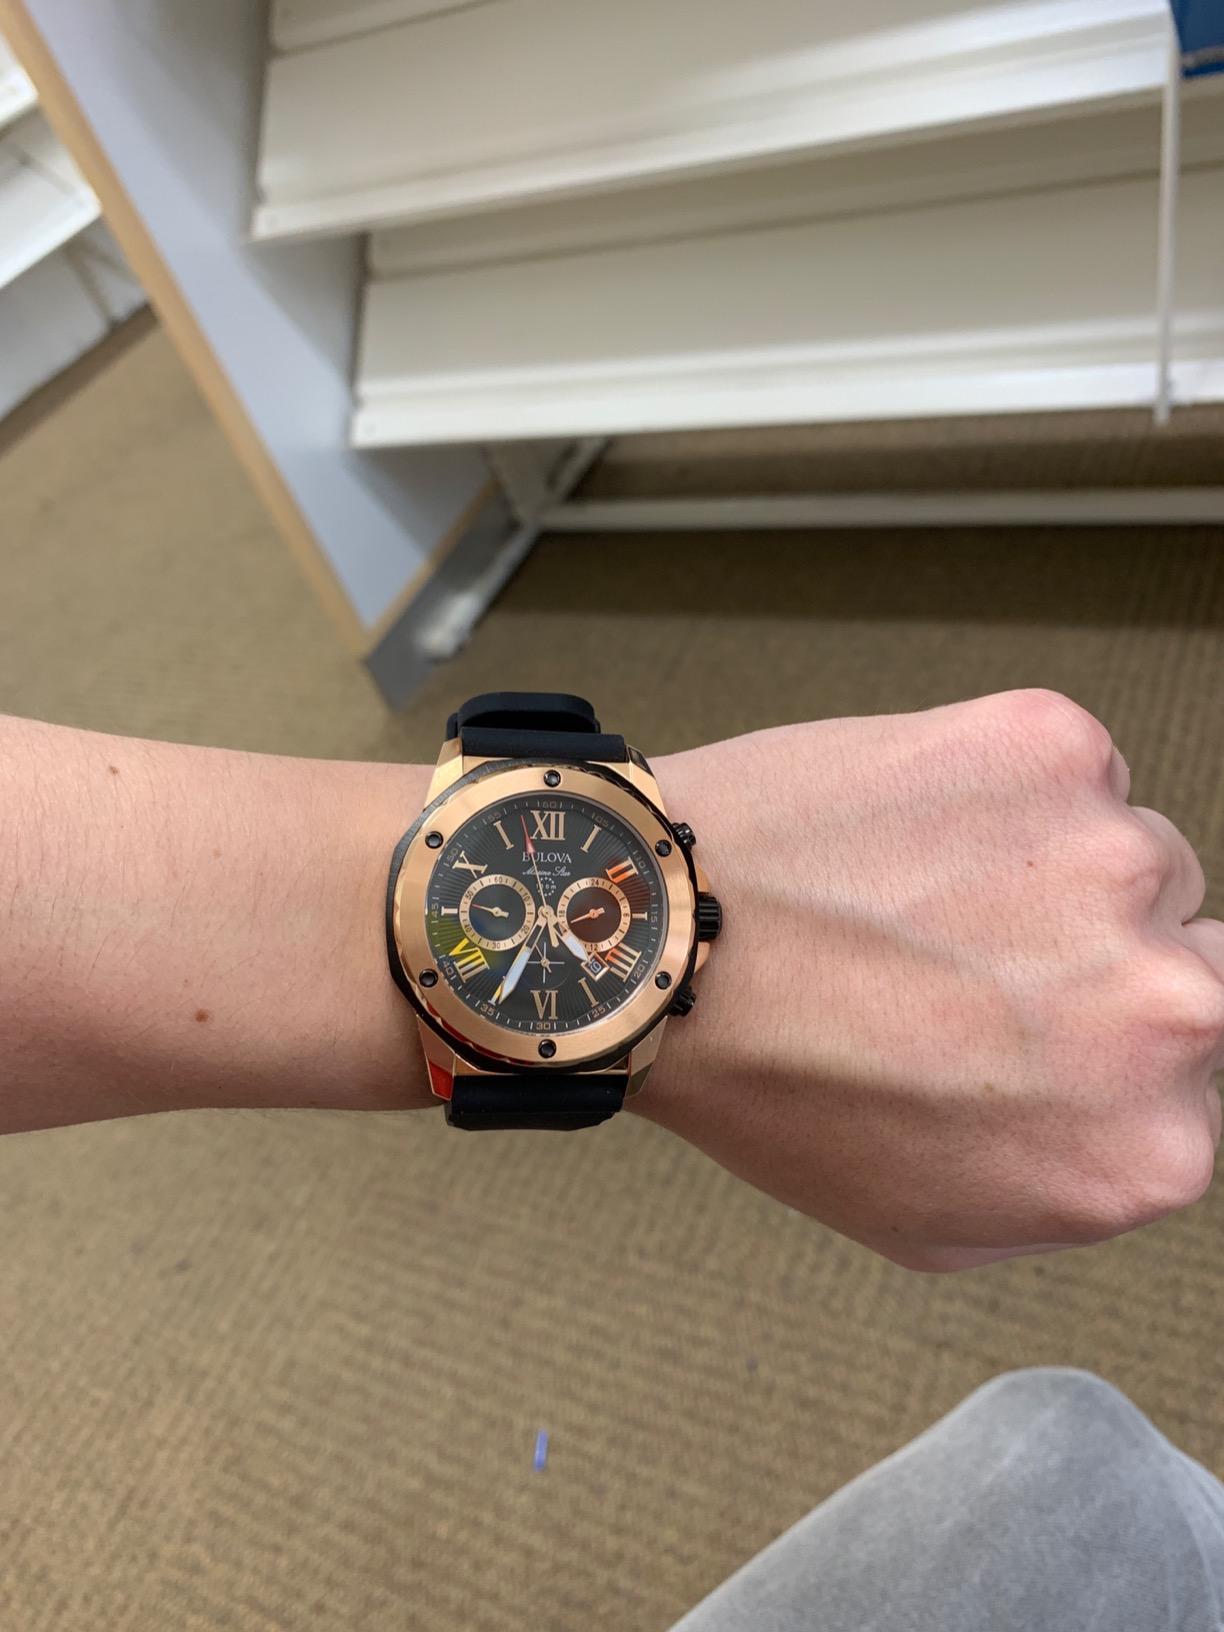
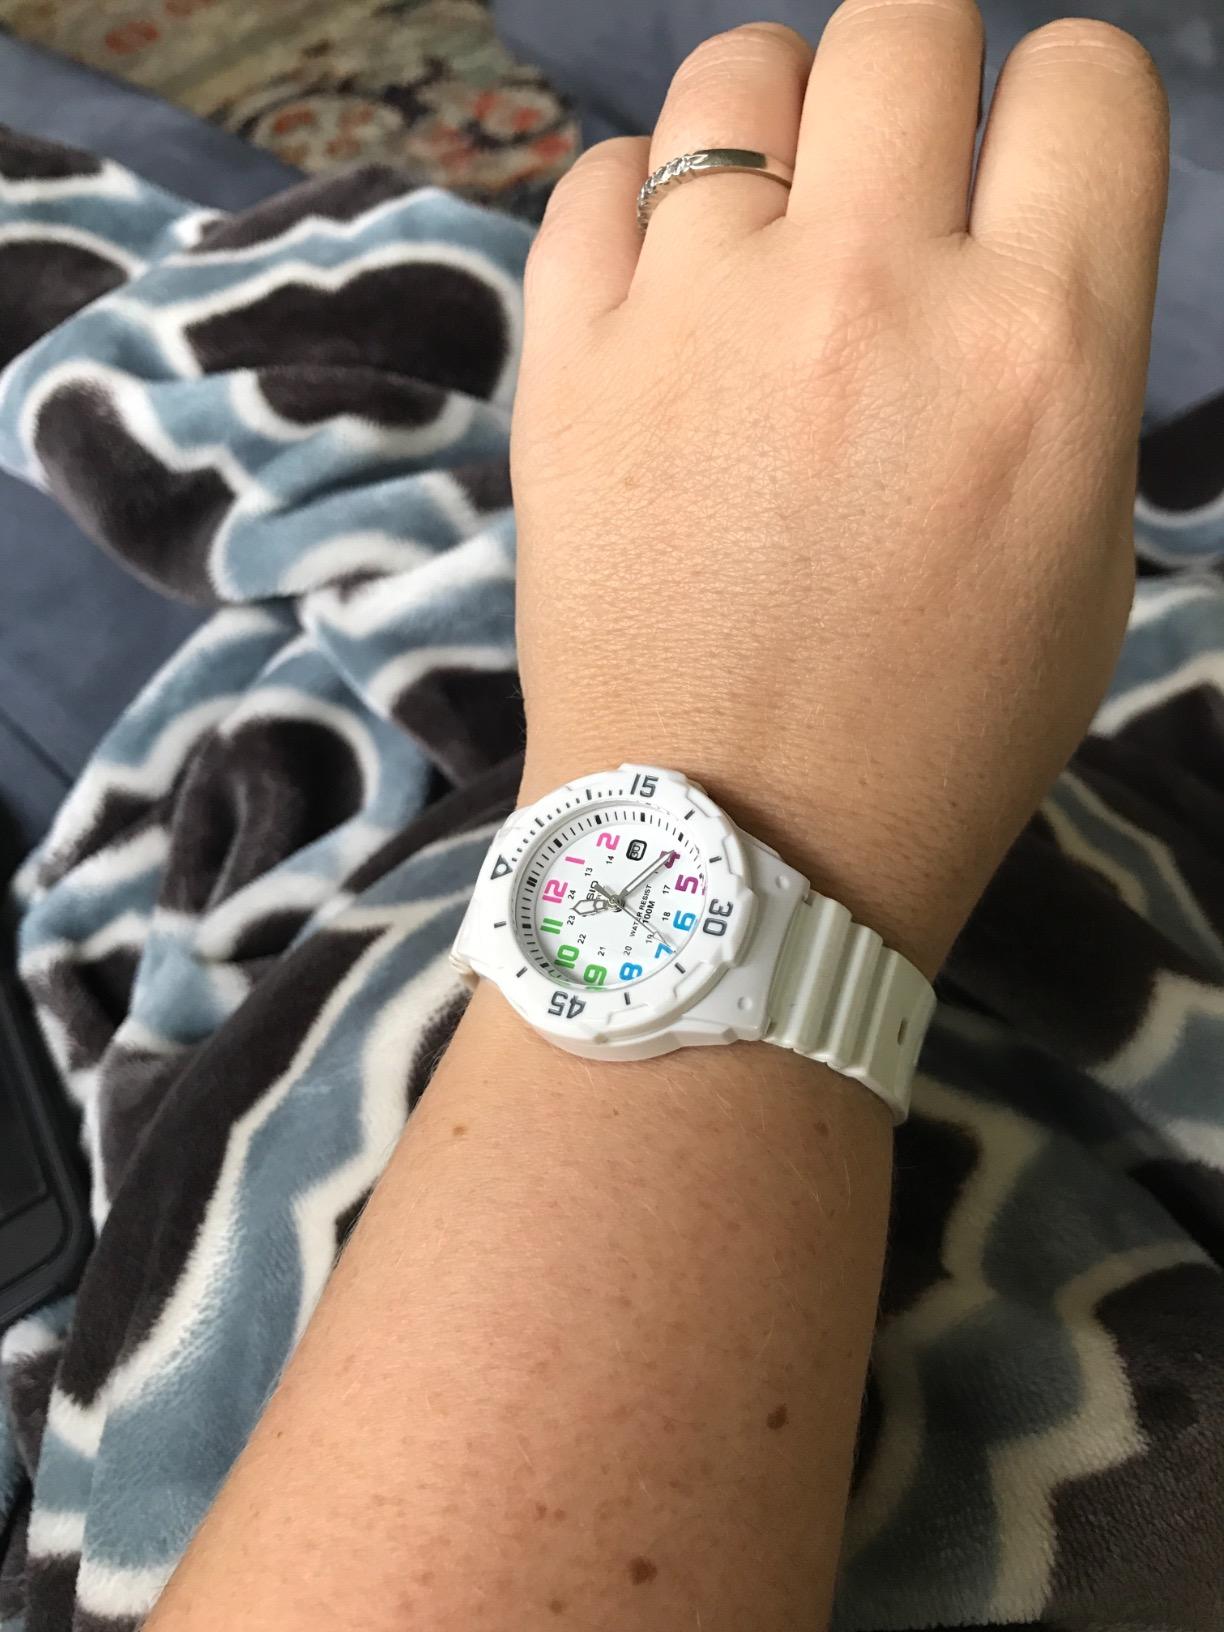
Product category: accessories_watch
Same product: no